Spencer Buford House

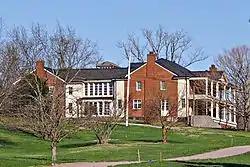
Spencer Buford House in 2015

The Spencer Buford House is a property in Thompsons Station, Tennessee, United States, that was listed on the National Register of Historic Places in 1988. The main house was built about 1813. The property is also known as Roderick, in honor of the horse Roderick, a favorite horse of Confederate cavalry and irregular forces Nathan Bedford Forrest.